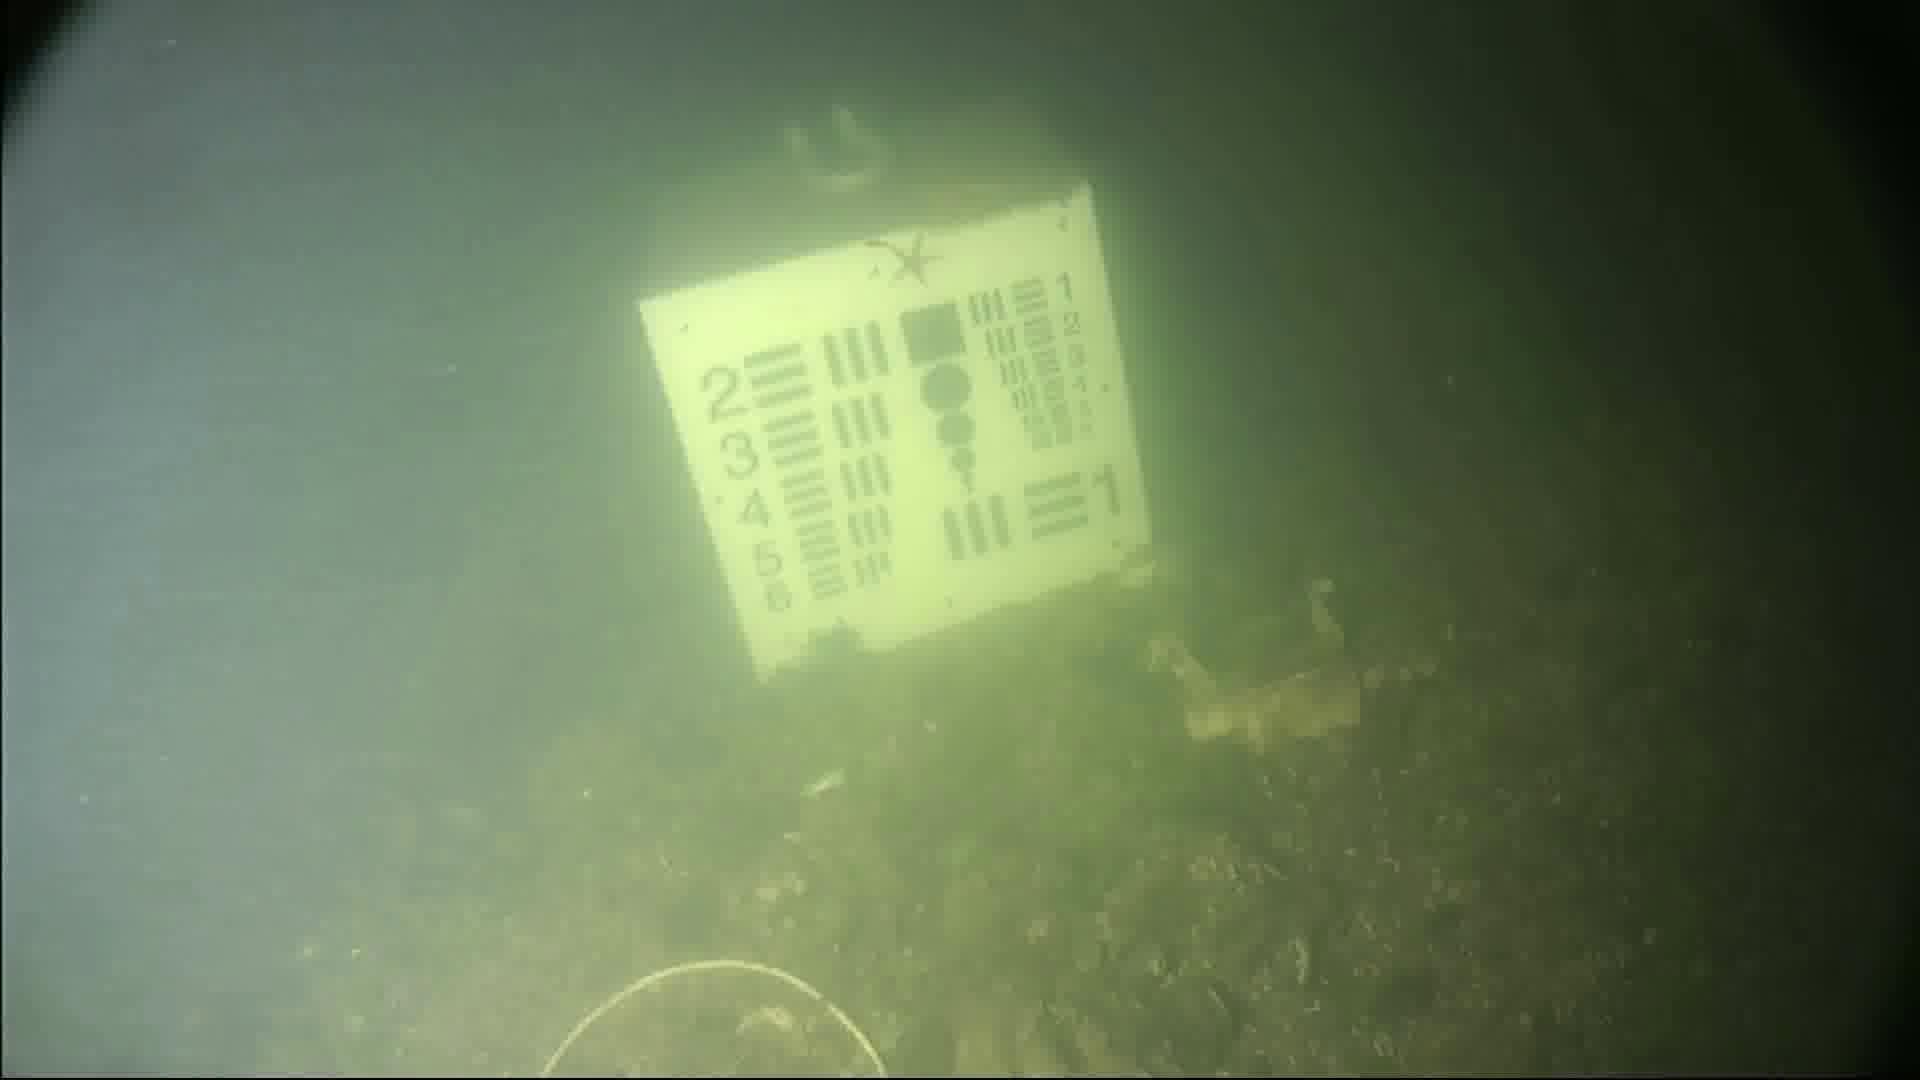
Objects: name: starfish
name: crab